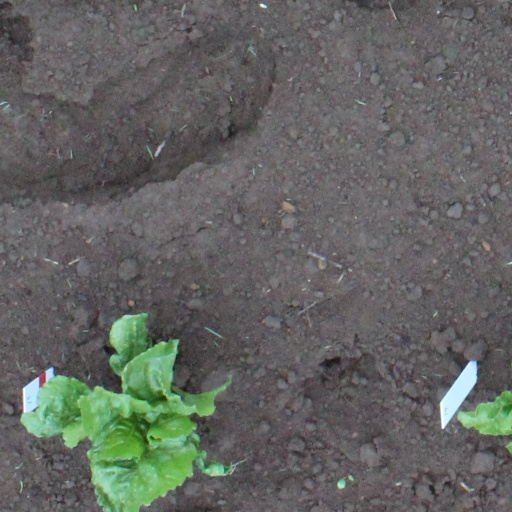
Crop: sugar beet